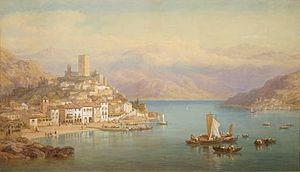
Les Rezzonico sont une famille patricienne de Venise, originaire d'un Andrea Erecco de Guido della Torre. Ils s'étaient établis à Rezzonico sur le lac de Côme, où ils possédaient divers fiefs et des croix dans la religion des Hospitaliers. Pour ce motif, ils maintinrent longtemps le nom de famille de della Torre - Rezzonico.